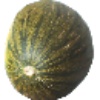
Label: Melon Piel de Sapo 1